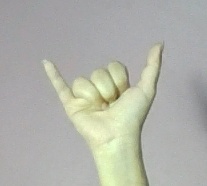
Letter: ya